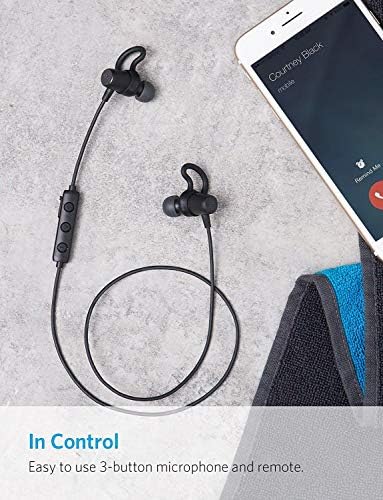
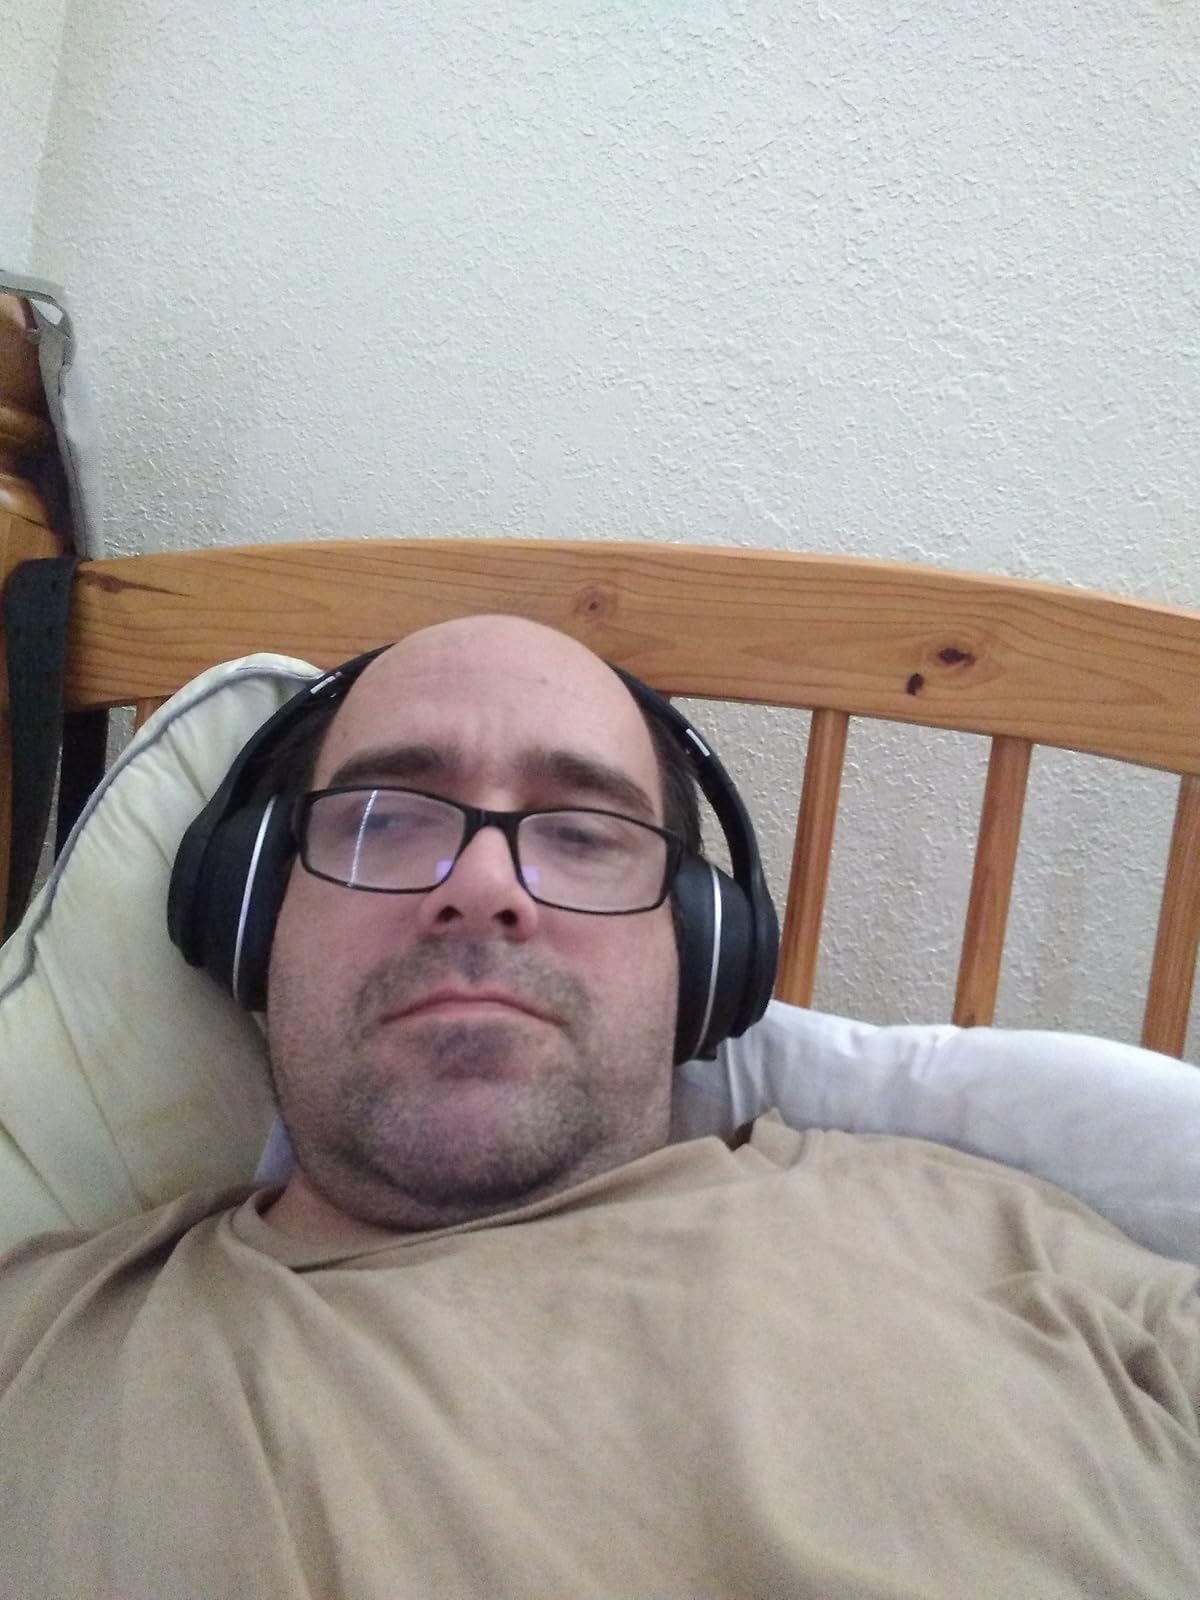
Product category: headphones
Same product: no